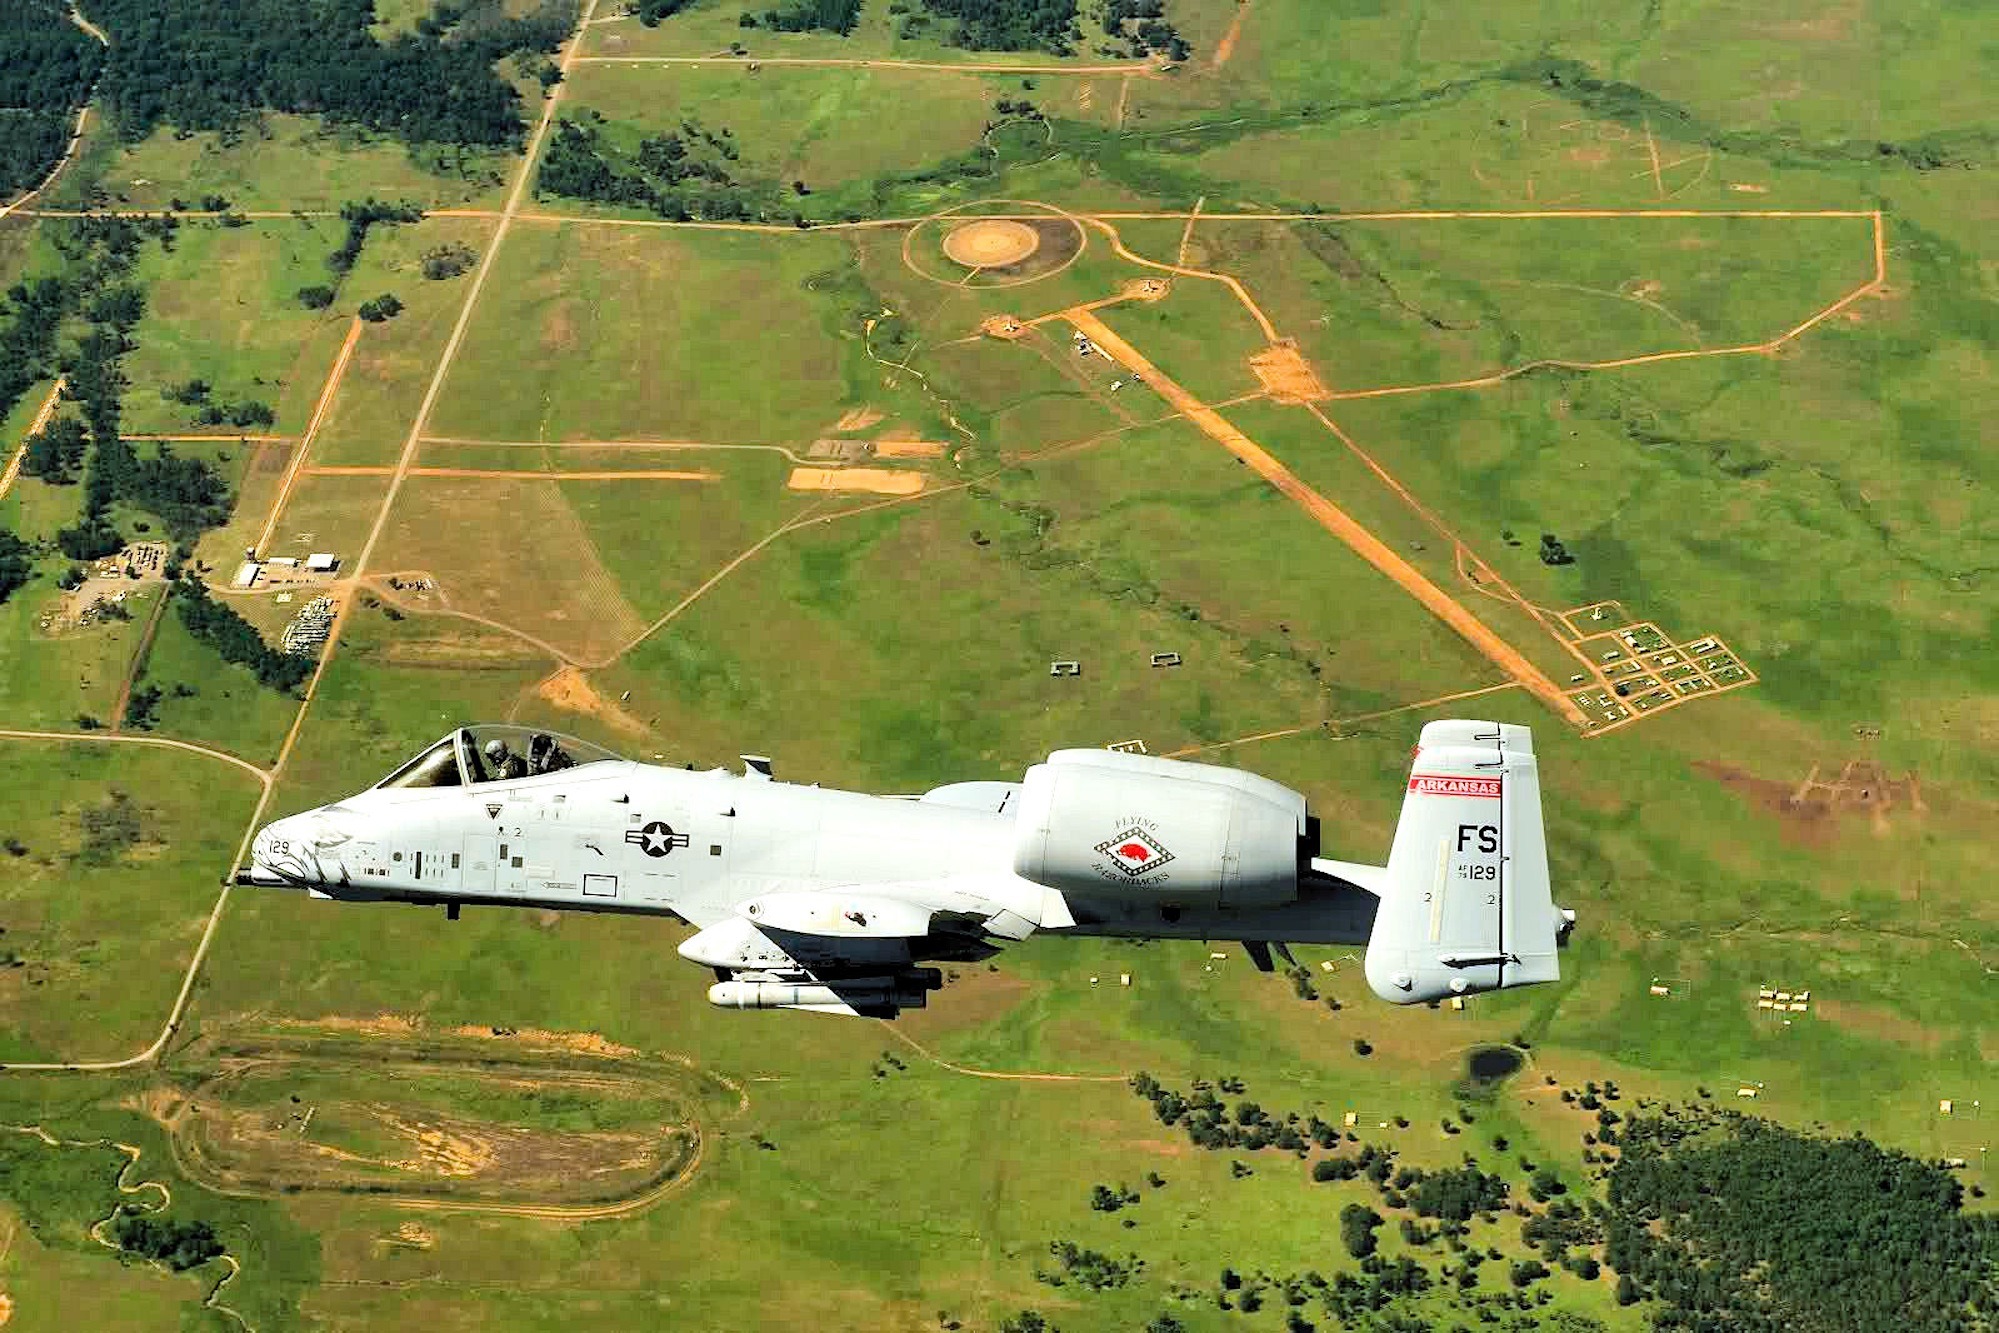
landscape, sky, flying, summer, airplane, aircraft, jet, spring, vehicle, aviation, flight, plain, planet, fighter, arkansas, bird's eye view, air force, aerial photography, jet aircraft, military aircraft, atmosphere of earth, a 10a thunderbolt